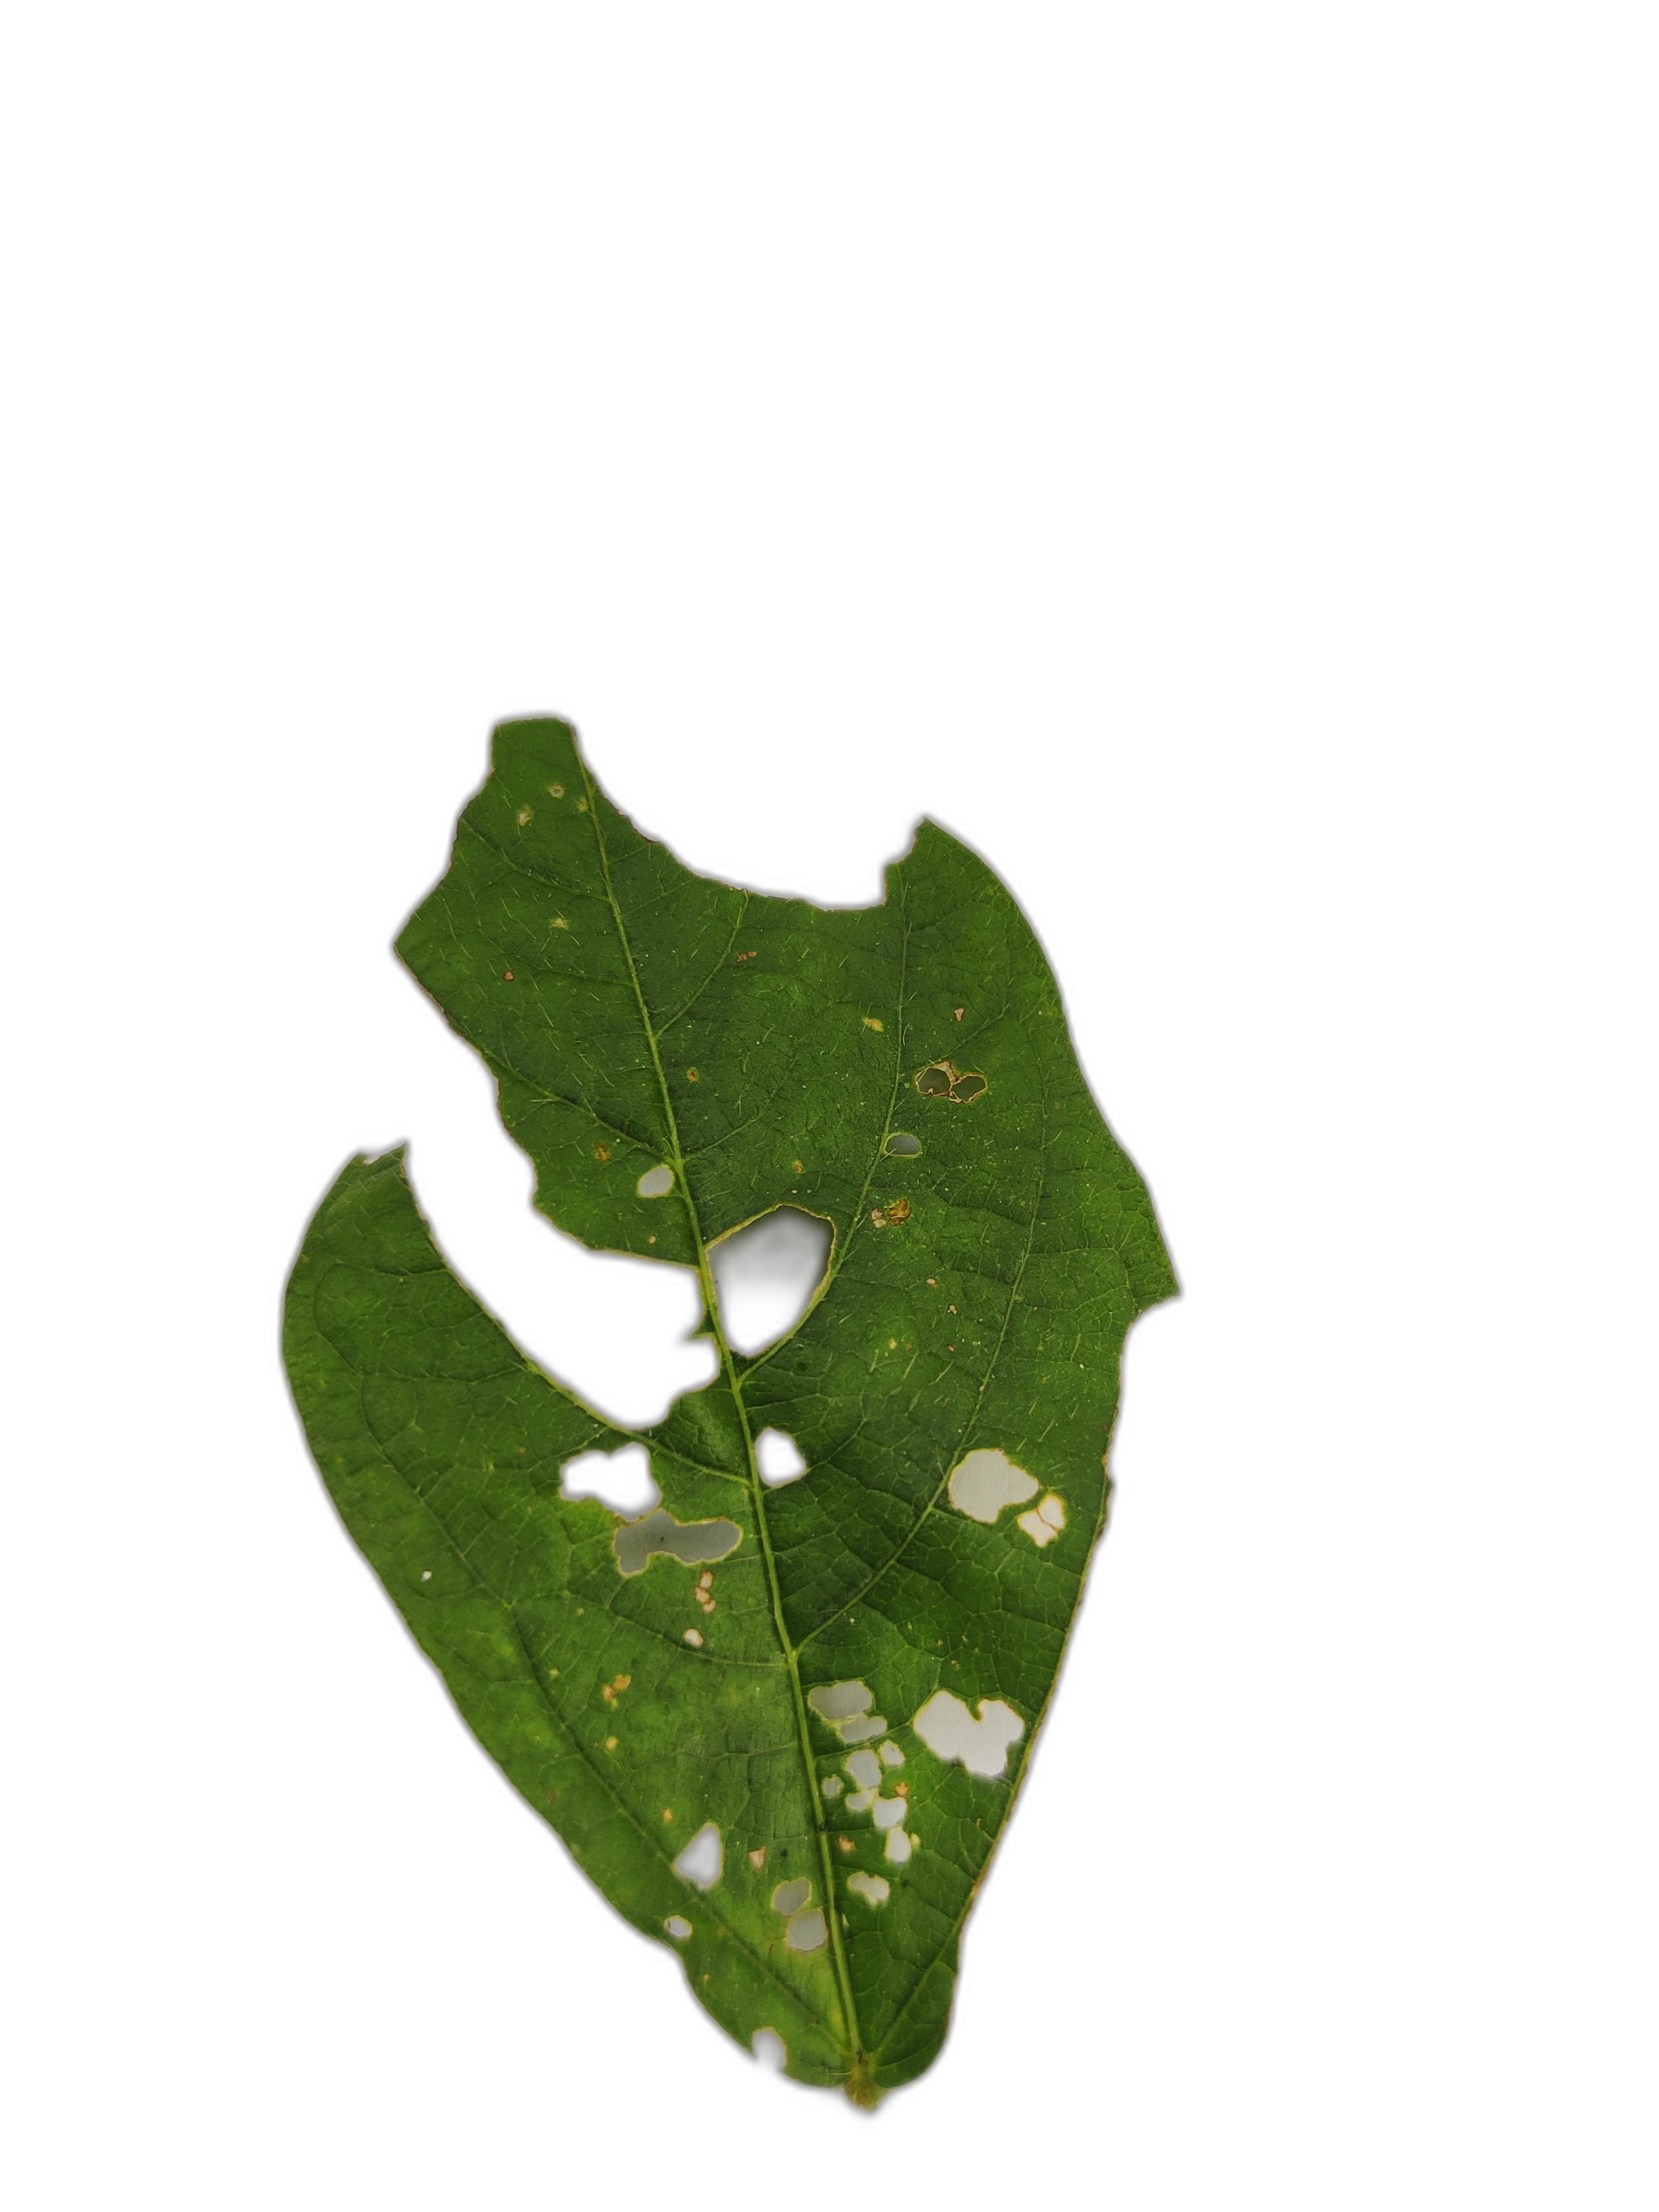
Label: Cercospora leaf spot